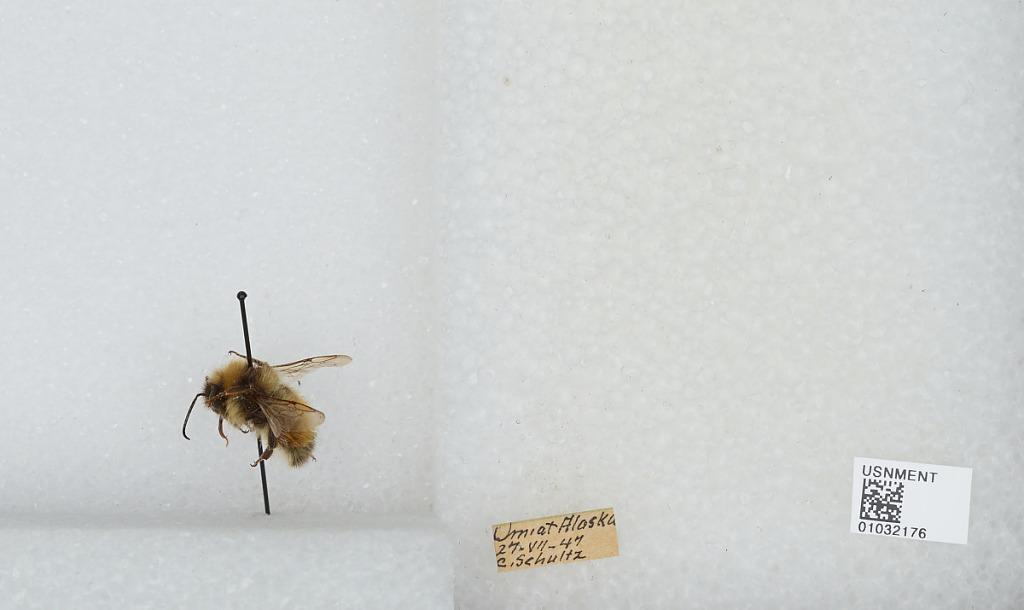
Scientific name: Bombus (Pyrobombus) sylvicola Kirby
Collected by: C. Schultz
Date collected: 1947-7-27
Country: United States
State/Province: Alaska
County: North Slope
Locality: Umiat
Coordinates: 69.3669, -152.144